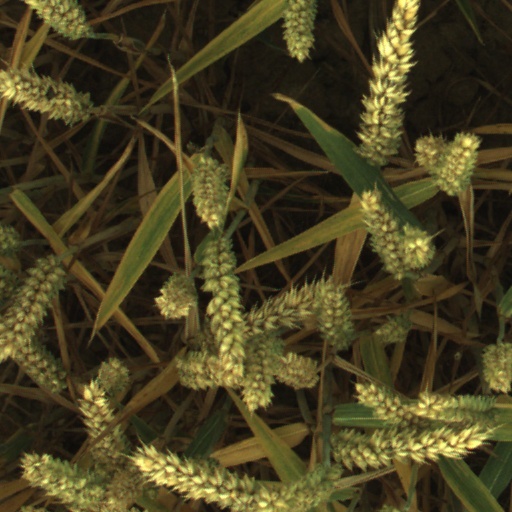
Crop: wheat